Houston

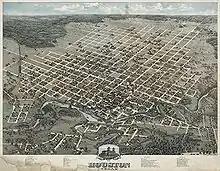
Houston,

By 1860, Houston had emerged as a commercial and railroad hub for the export of cotton. Railroad spurs from the Texas inland converged in Houston, where they met rail lines to the ports of Galveston and Beaumont. During the American Civil War, Houston served as a headquarters for Confederate Major General John B. Magruder, who used the city as an organization point for the Battle of Galveston. After the Civil War, Houston businessmen initiated efforts to widen the city's extensive system of bayous so the city could accept more commerce between Downtown and the nearby port of Galveston. By 1890, Houston was the railroad center of Texas.